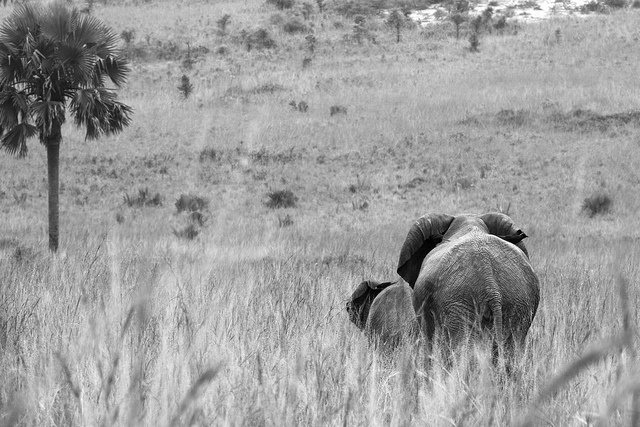
An adult and a baby elephant walking through tall grass.
An elephant and calf walking side by side on the savannah.
two elephants in a field near a tree
Black and white photo of two elephants walking across a plain.
The two elephants are walking together in the field.